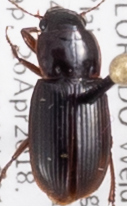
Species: Harpalus desertus
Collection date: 2018-04-26
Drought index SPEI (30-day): -0.284
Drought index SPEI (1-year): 0.156
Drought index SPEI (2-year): -0.144